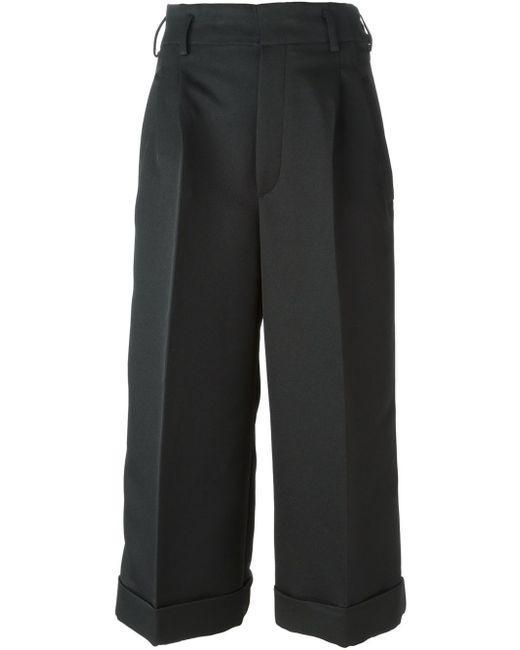
lässige schwarze Hose für junge Mädchen